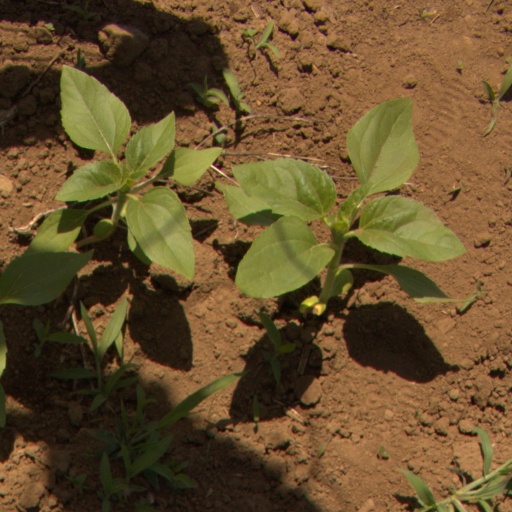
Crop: Jerusalem artichoke